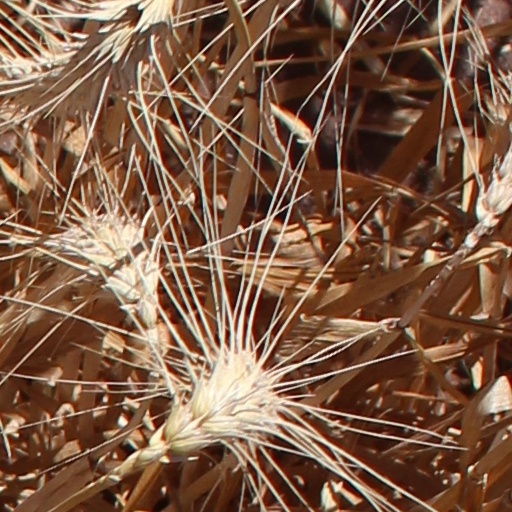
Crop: wheat